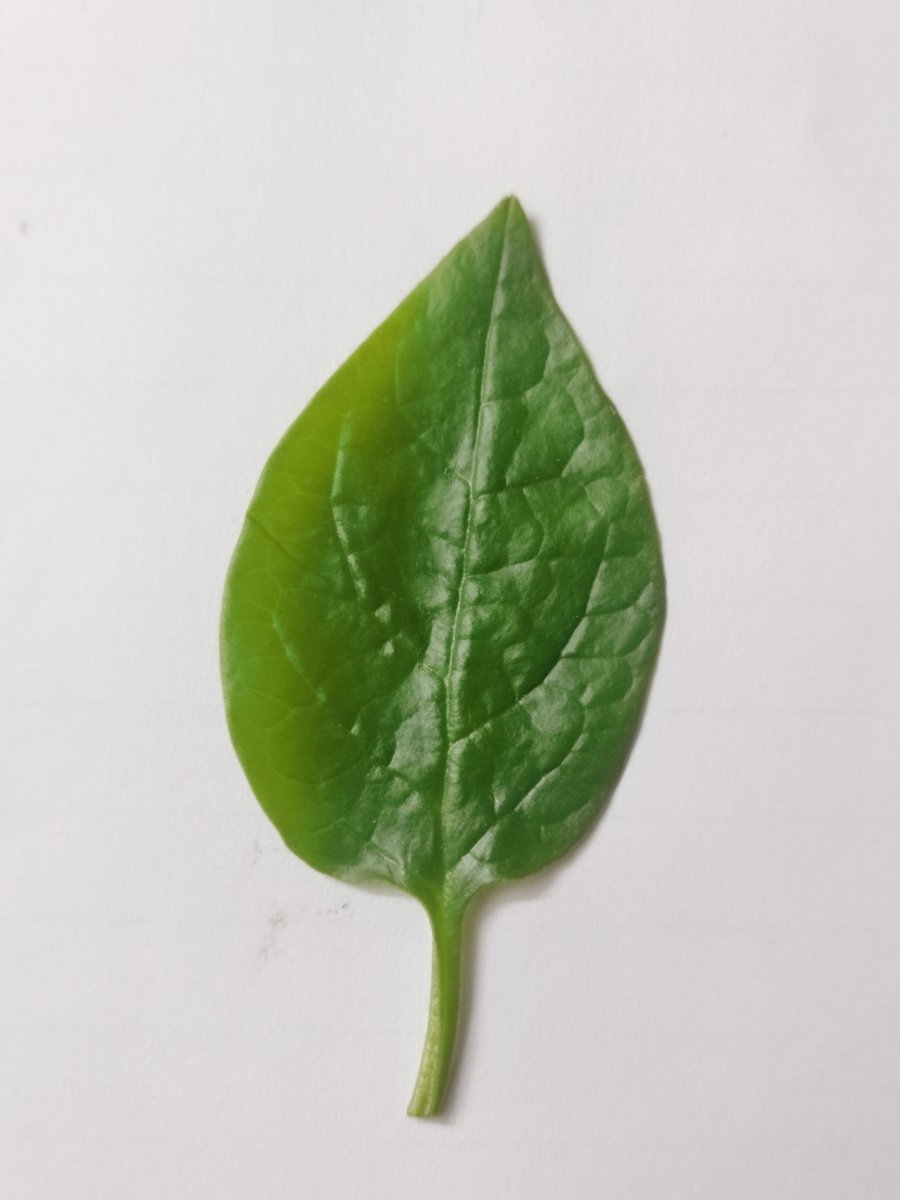
Label: Healthy-Leaf